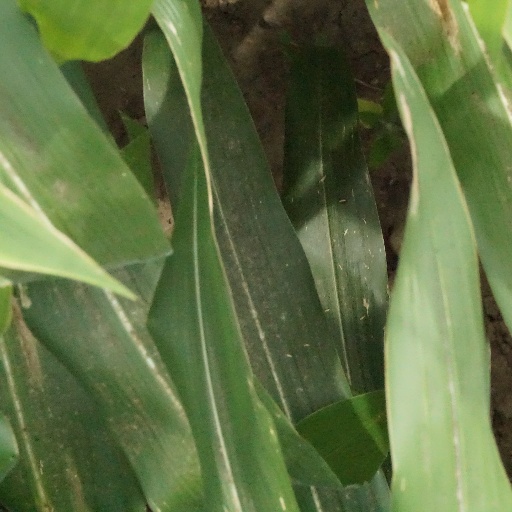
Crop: maize; corn